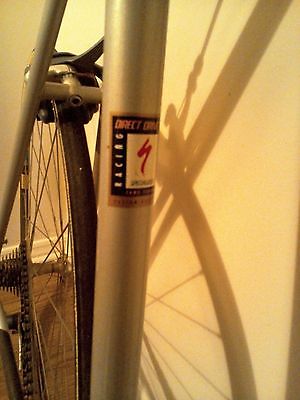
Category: bicycle